Janggolan

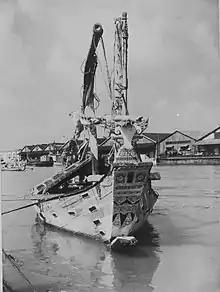
Madurese janggolan in the port of Surabaya. Note the bifid end of the keel, also called "jaw", and the flat decorated face.

Janggolan refers to two different type of "perahu" from Indonesia. One is from Madura, and the other from Bali. The Madurese janggolan is a type of indigenously constructed boat, meanwhile Balinese janggolan is an indigenous boat with western-styled hull construction.